R574 road (Ireland)

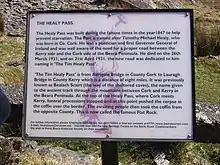
Historical information plaque

The R574 is an Irish regional road in the Beara peninsula which crosses the Caha Mountains via (Tim) Healy Pass. It runs from the R572 at Adrigole in County Cork to the R571 near Lauragh in County Kerry. It is a popular tourist route with the pass at an altitude of 300m giving panoramas towards Bantry Bay to the south-east and the Kenmare River to the north-west.